Vojtěch Benedikt Juhn

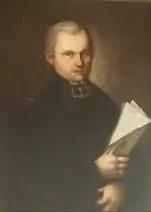
Portrait of Vojtěch Benedikt Juhn, 1st half of the 19th century, Červený Kameň Castle

Vojtěch Benedikt Juhn (March 21, 1779 - November 27, 1843, Jindřichův Hradec) was a Czech painter and engraver.